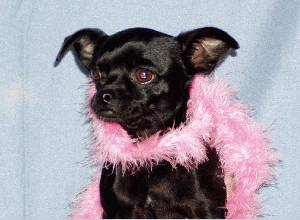
Breed: chihuahua